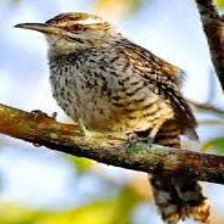
Species: FASCIATED WREN
Scientific name: CAMPYLORHYNCHUS FASCIATUS